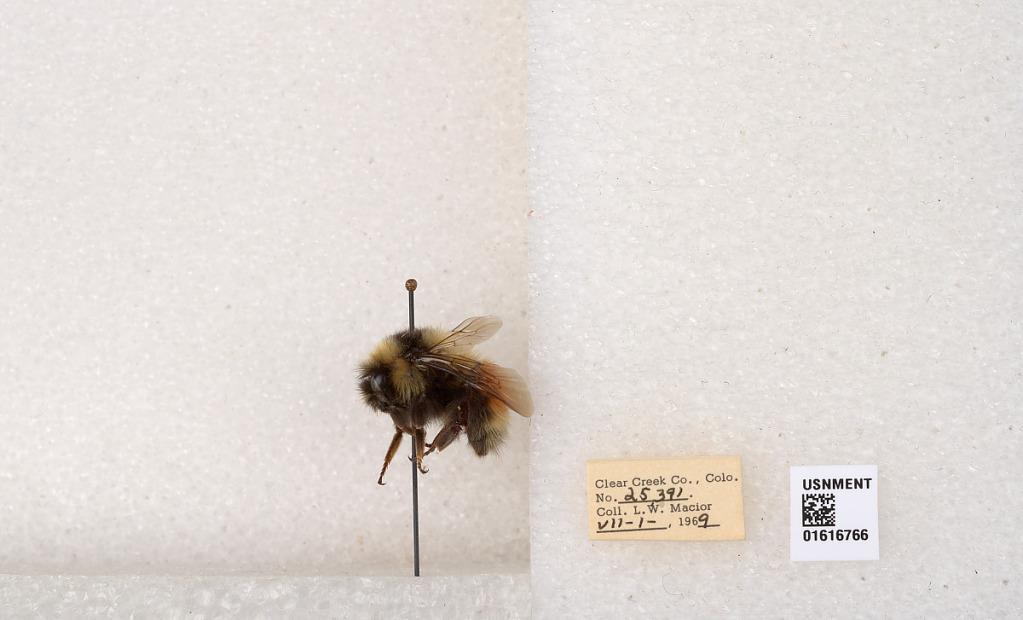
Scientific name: Bombus (Pyrobombus) sylvicola Kirby
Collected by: L. Macior
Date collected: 1969-7-1
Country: United States
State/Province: Colorado
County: Clear Creek
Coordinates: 39.6891, -105.644